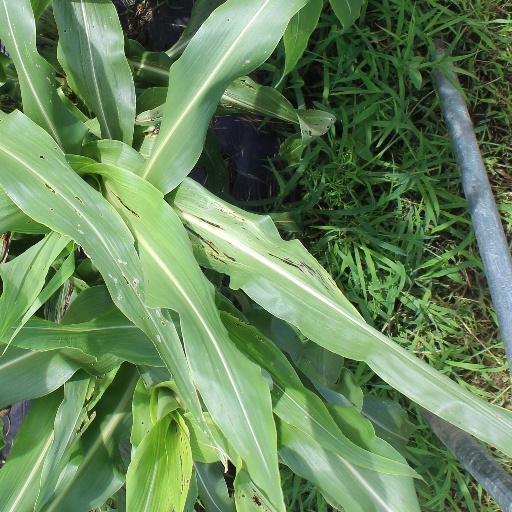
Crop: sorghum